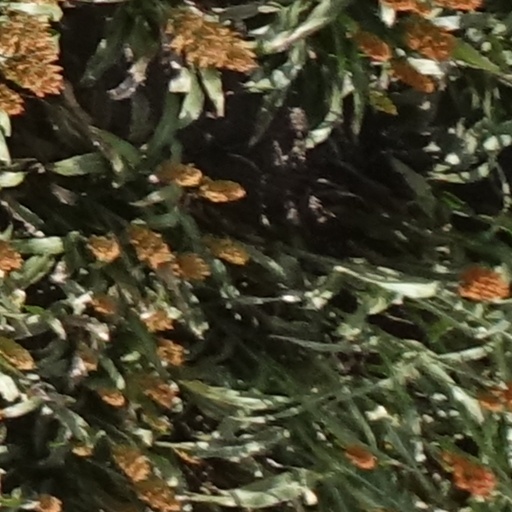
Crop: sorghum